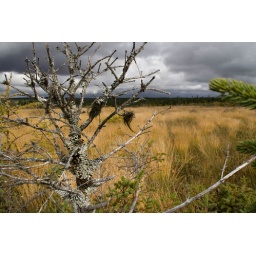
Moss covered tree skeleton killed by the water in the bog.